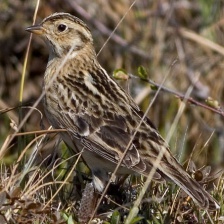
Species: SMITHS LONGSPUR
Scientific name: CALCARIUS PICTUS